Eurobeat

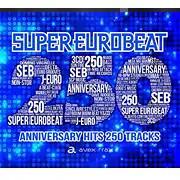
"Super Eurobeat Vol. 250" cover art

Eurobeat refers to two styles of dance music that originated in Europe: one is a British variant of Italian Eurodisco-influenced dance-pop, and the other is a hi-NRG-driven form of Italo disco. Both forms were developed in the 1980s.